War against the Islamic State

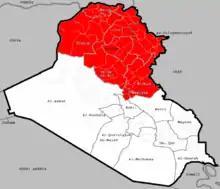
Locations where the United States has launched airstrikes against ISIS in Iraq (as of 16 September 2014).

After having started flying crewed aircraft over Iraq and sending some troops in June, in August 2014 the US military began supplying Iraqi Kurdish Peshmerga with weapons, dropping food for refugees fleeing from ISIL, and airstrikes against ISIL in Iraq.